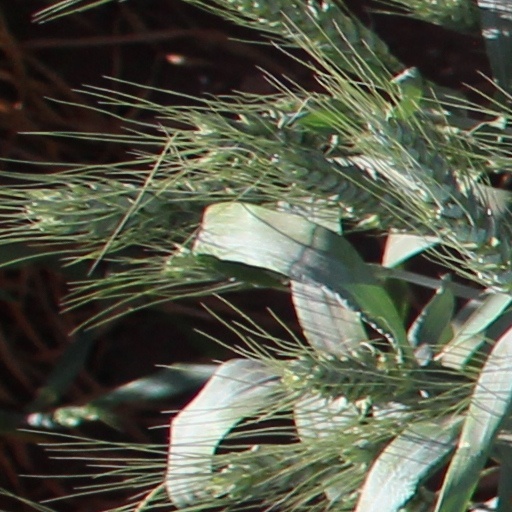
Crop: wheat